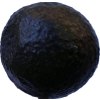
Label: black_avocado